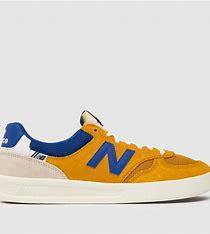
Brand: New
Model: Balance New Balance 300 Series